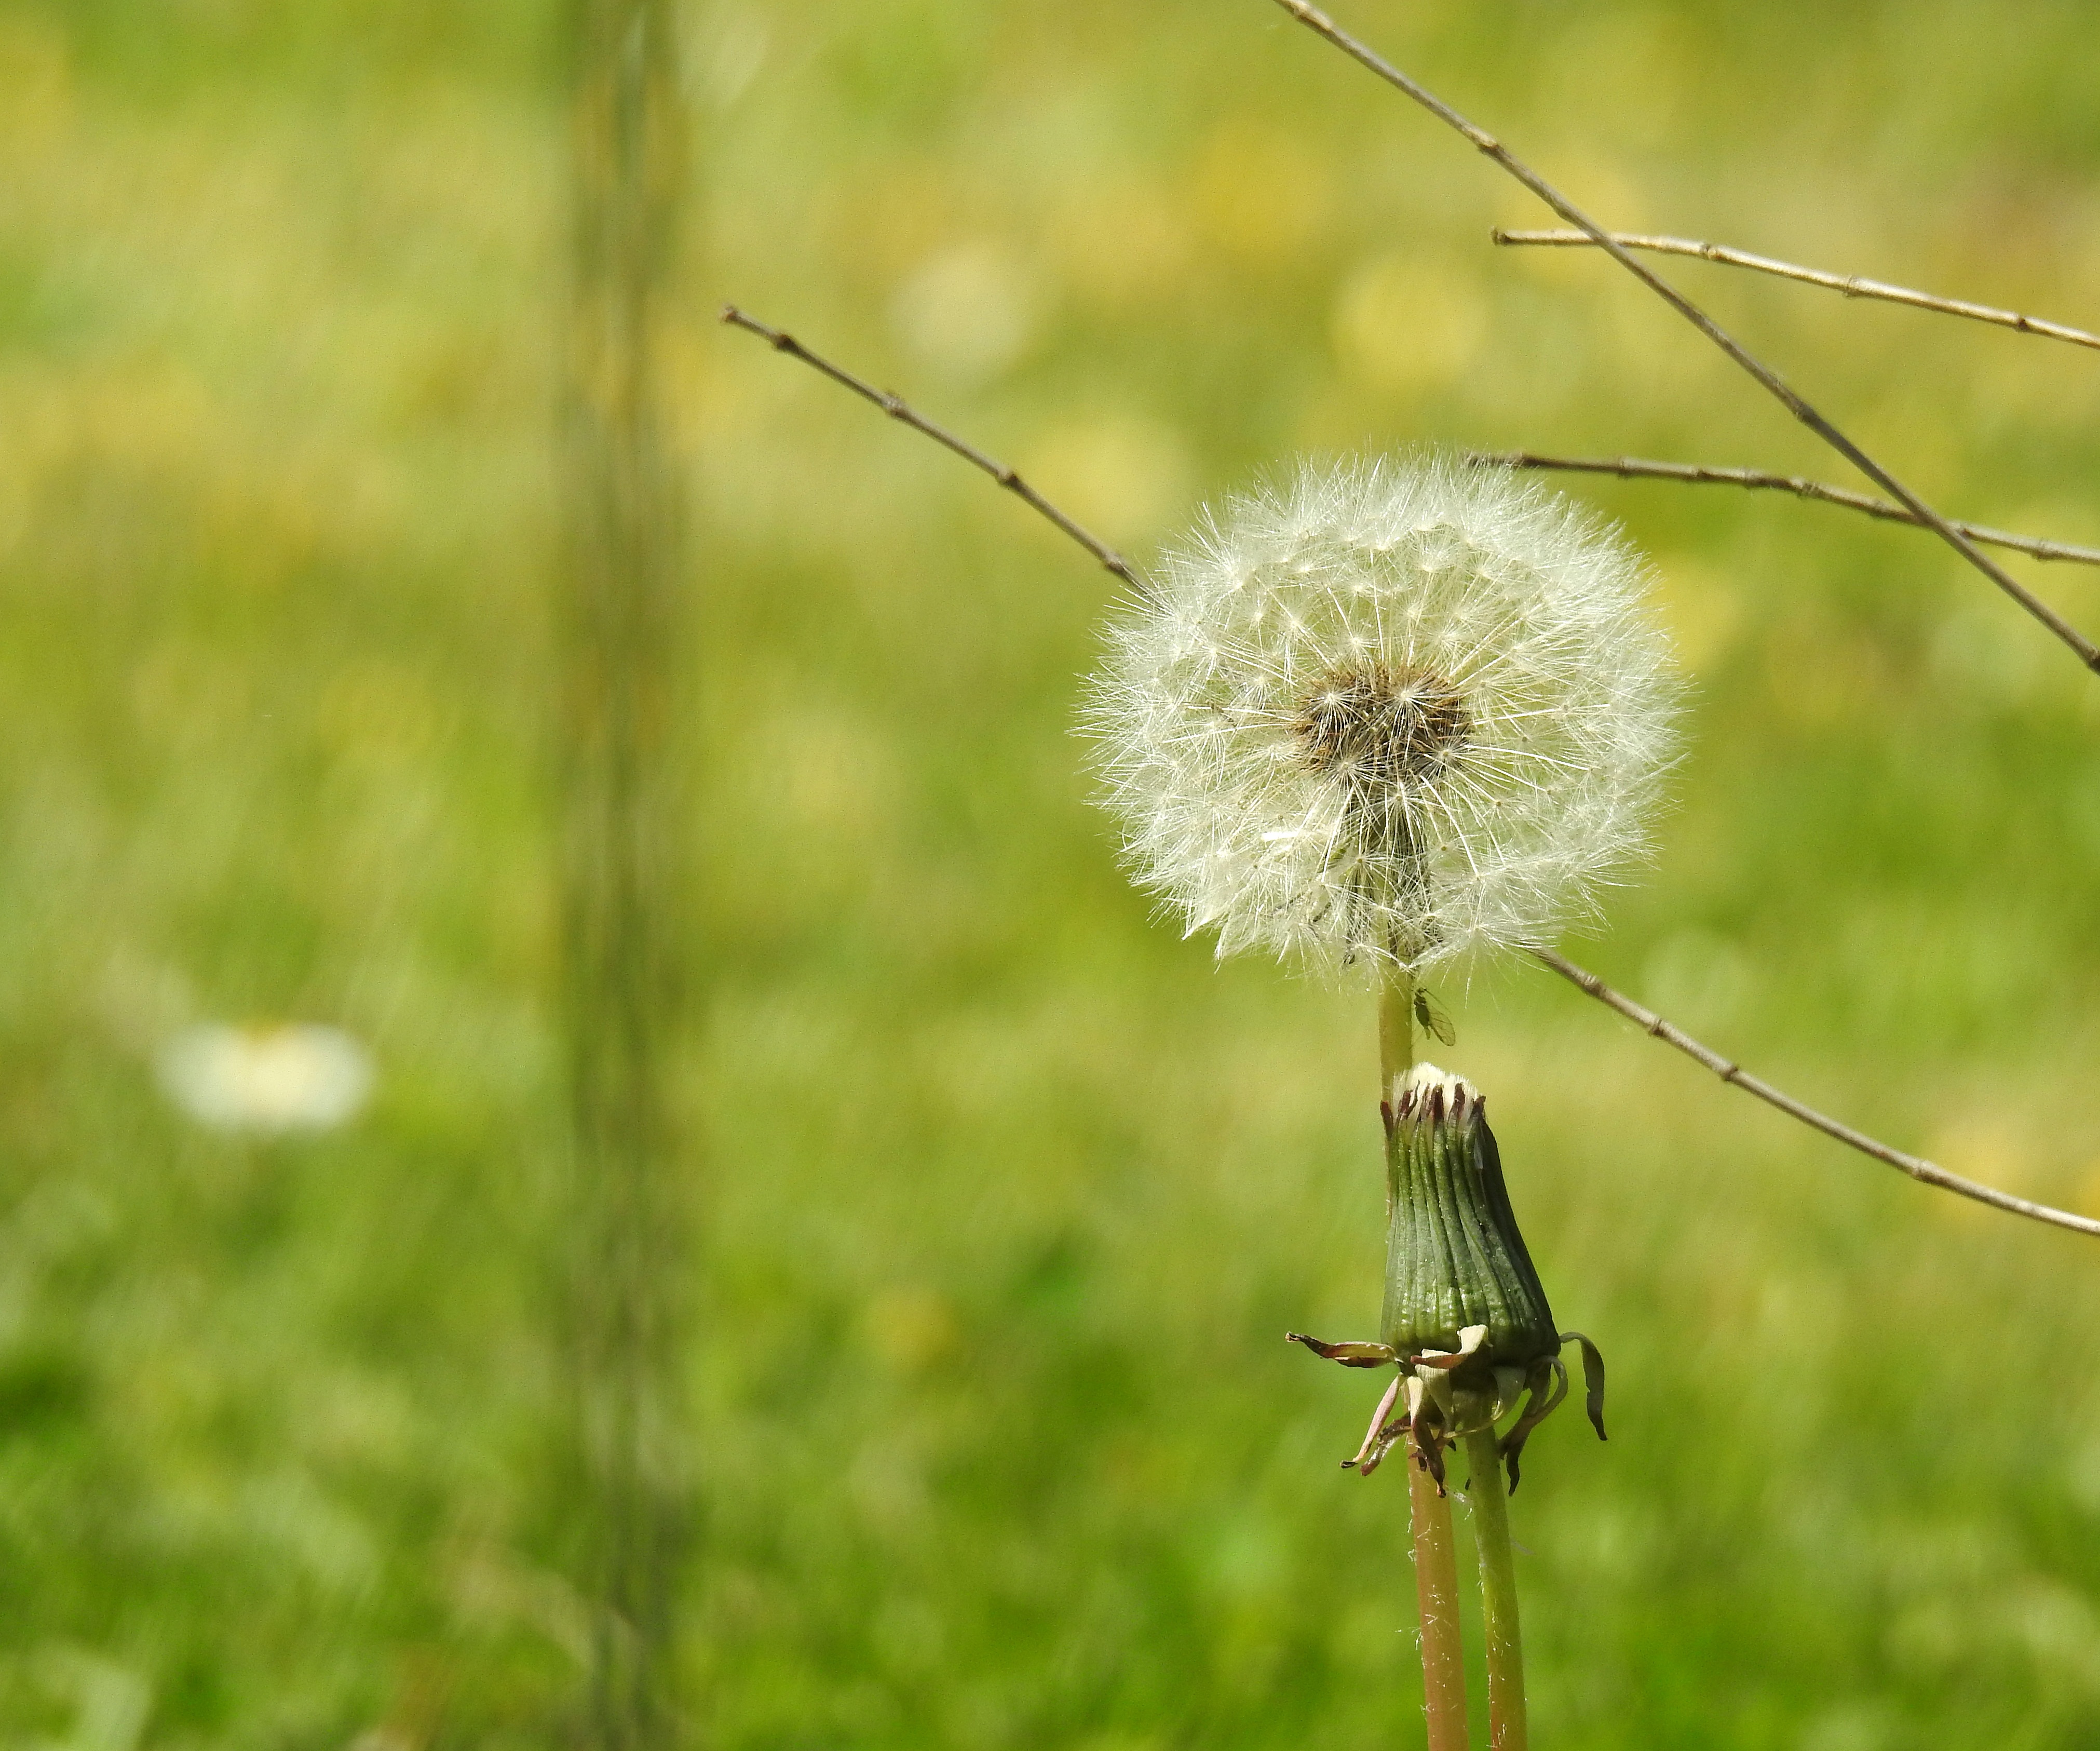
nature, grass, branch, plant, field, photography, meadow, dandelion, prairie, sunlight, leaf, flower, pollen, green, autumn, botany, close, flora, fauna, wildflower, close up, pointed flower, grassland, macro photography, flowering plant, daisy family, grass family, plant stem, land plant